Stanley Kubrick

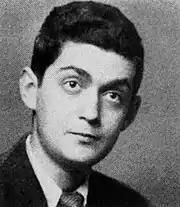
High school senior portrait of Kubrick, age 16,  1944–1945

Kubrick was born to a Jewish family in the Lying-In Hospital in New York City's Manhattan borough on July 26, 1928. He was the first of two children of Jacob Leonard Kubrick, known as Jack or Jacques, and his wife Sadie Gertrude Kubrick (née Perveler), known as Gert. His sister Barbara Mary Kubrick was born in May 1934. Jack, of Polish-Jewish and Romanian-Jewish origin, was a homeopathic doctor, graduating from the New York Homeopathic Medical College in 1927, the same year he married Kubrick's mother, who was the child of Austrian-Jewish immigrants. On December 27, 1899, Kubrick's great-grandfather Hersh Kubrick arrived at Ellis Island via Liverpool by ship at the age of 47, leaving behind his wife and two grown children (one of whom was Stanley's grandfather Elias) to start a new life with a younger woman. Elias followed in 1902. At Stanley's birth, the Kubricks lived in the Bronx. His parents married in a Jewish ceremony, but Kubrick was not raised religious. His father was a physician and, by the standards of the West Bronx, the family was fairly wealthy.